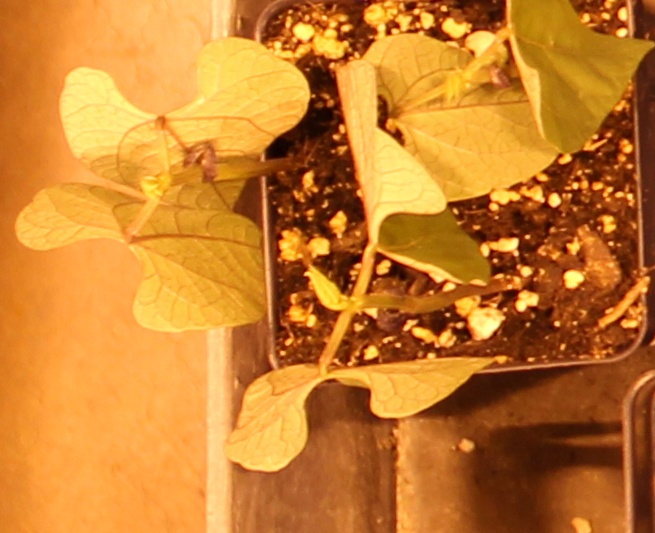
Label: Blackbean